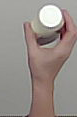
Product: heinz_mayo